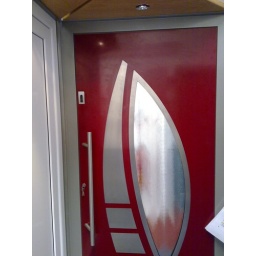
Groke door in red